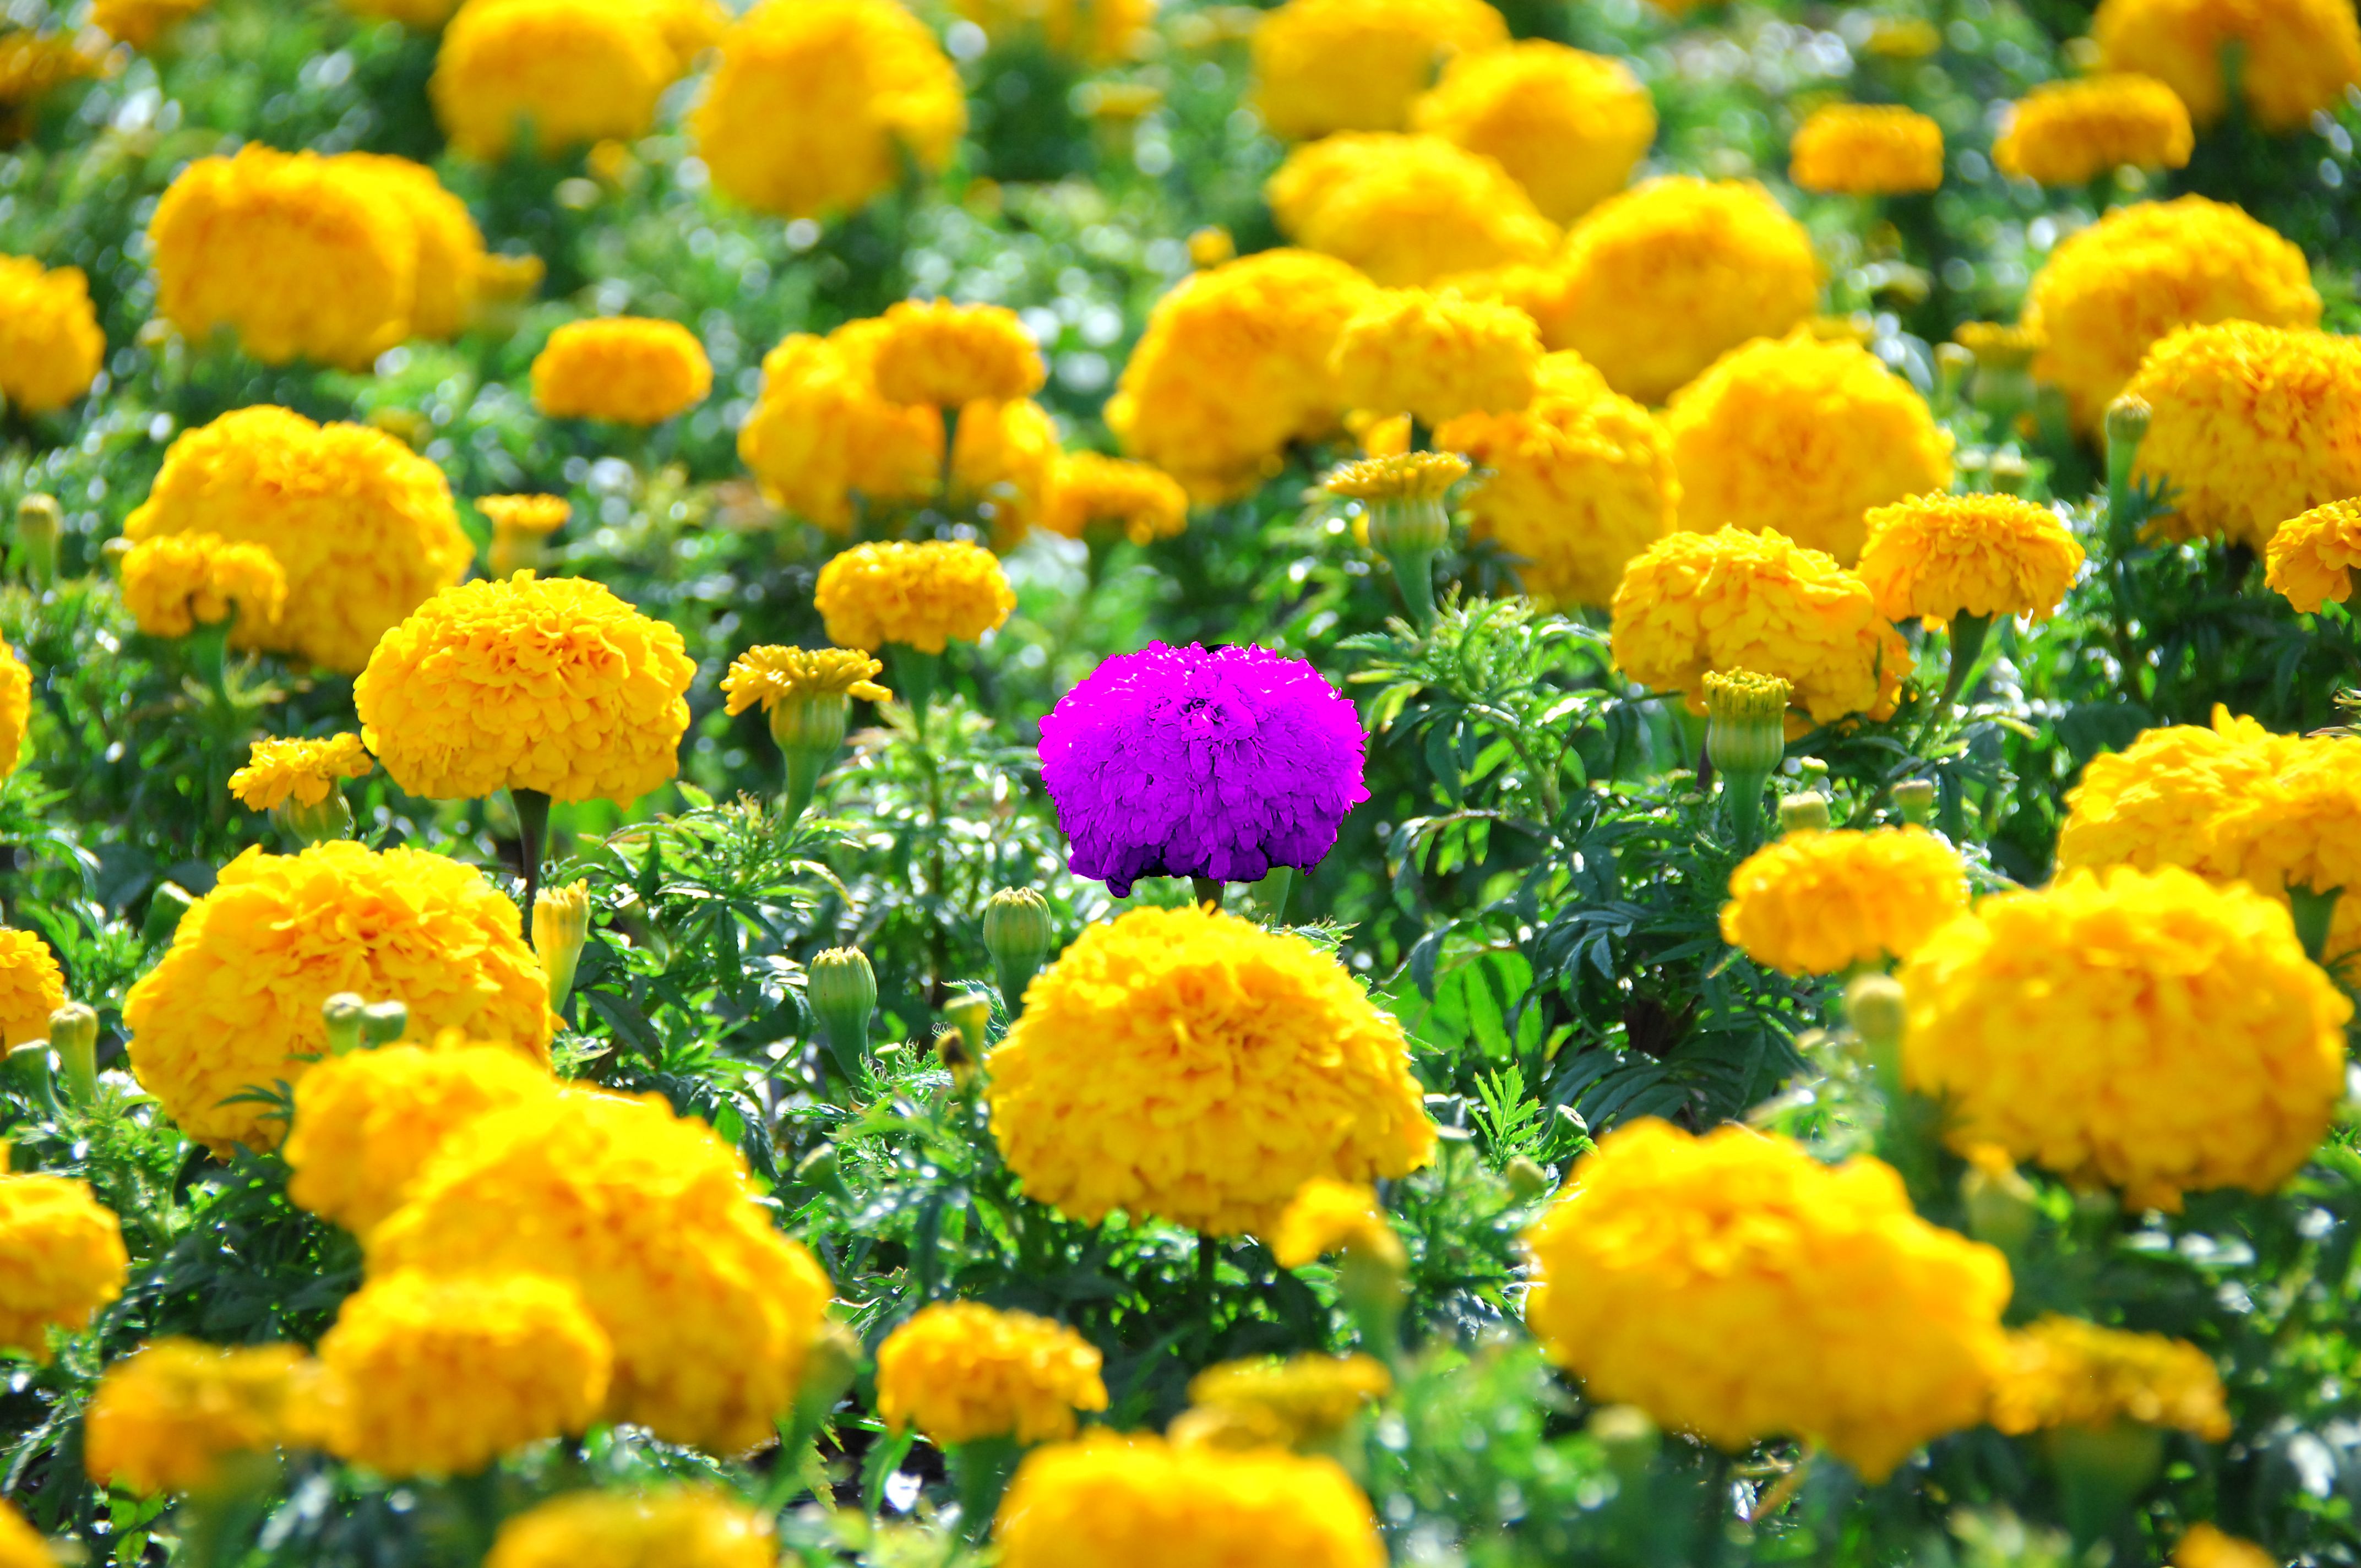
plant, flower, herb, produce, yellow, flora, ayrshire, ardrossan, commonwealthgames, saltcoats, batonrelay, tansy, flowering plant, daisy family, annual plant, common tansy, land plant, chrysanths